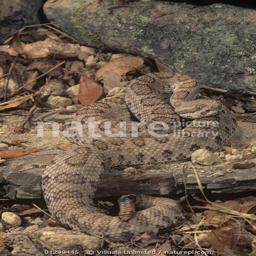
Animal: snakes